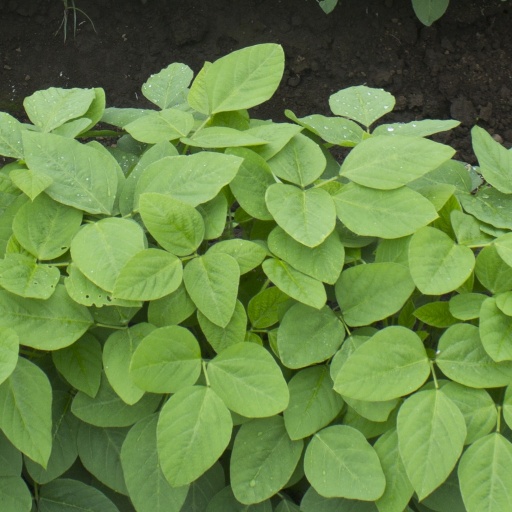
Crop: soybean